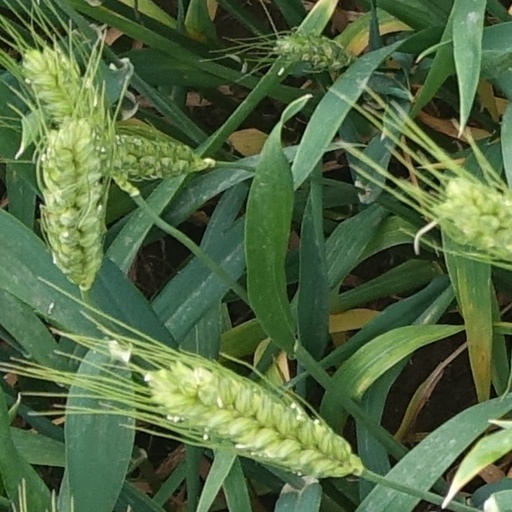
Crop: wheat